1907 Kingston upon Hull West by-election

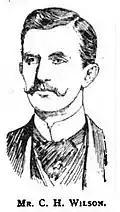

The seat had become vacant when the sitting MP Charles Wilson succeeded to his father's peerage as the 2nd Baron Nunburnholme. He had held the seat for less than two years, having been elected at the 1906 general election after the retirement from the Commons of his father Charles Henry Wilson, who had held the seat since 1885.